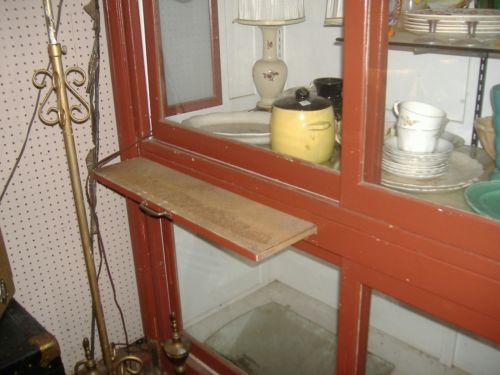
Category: cabinet